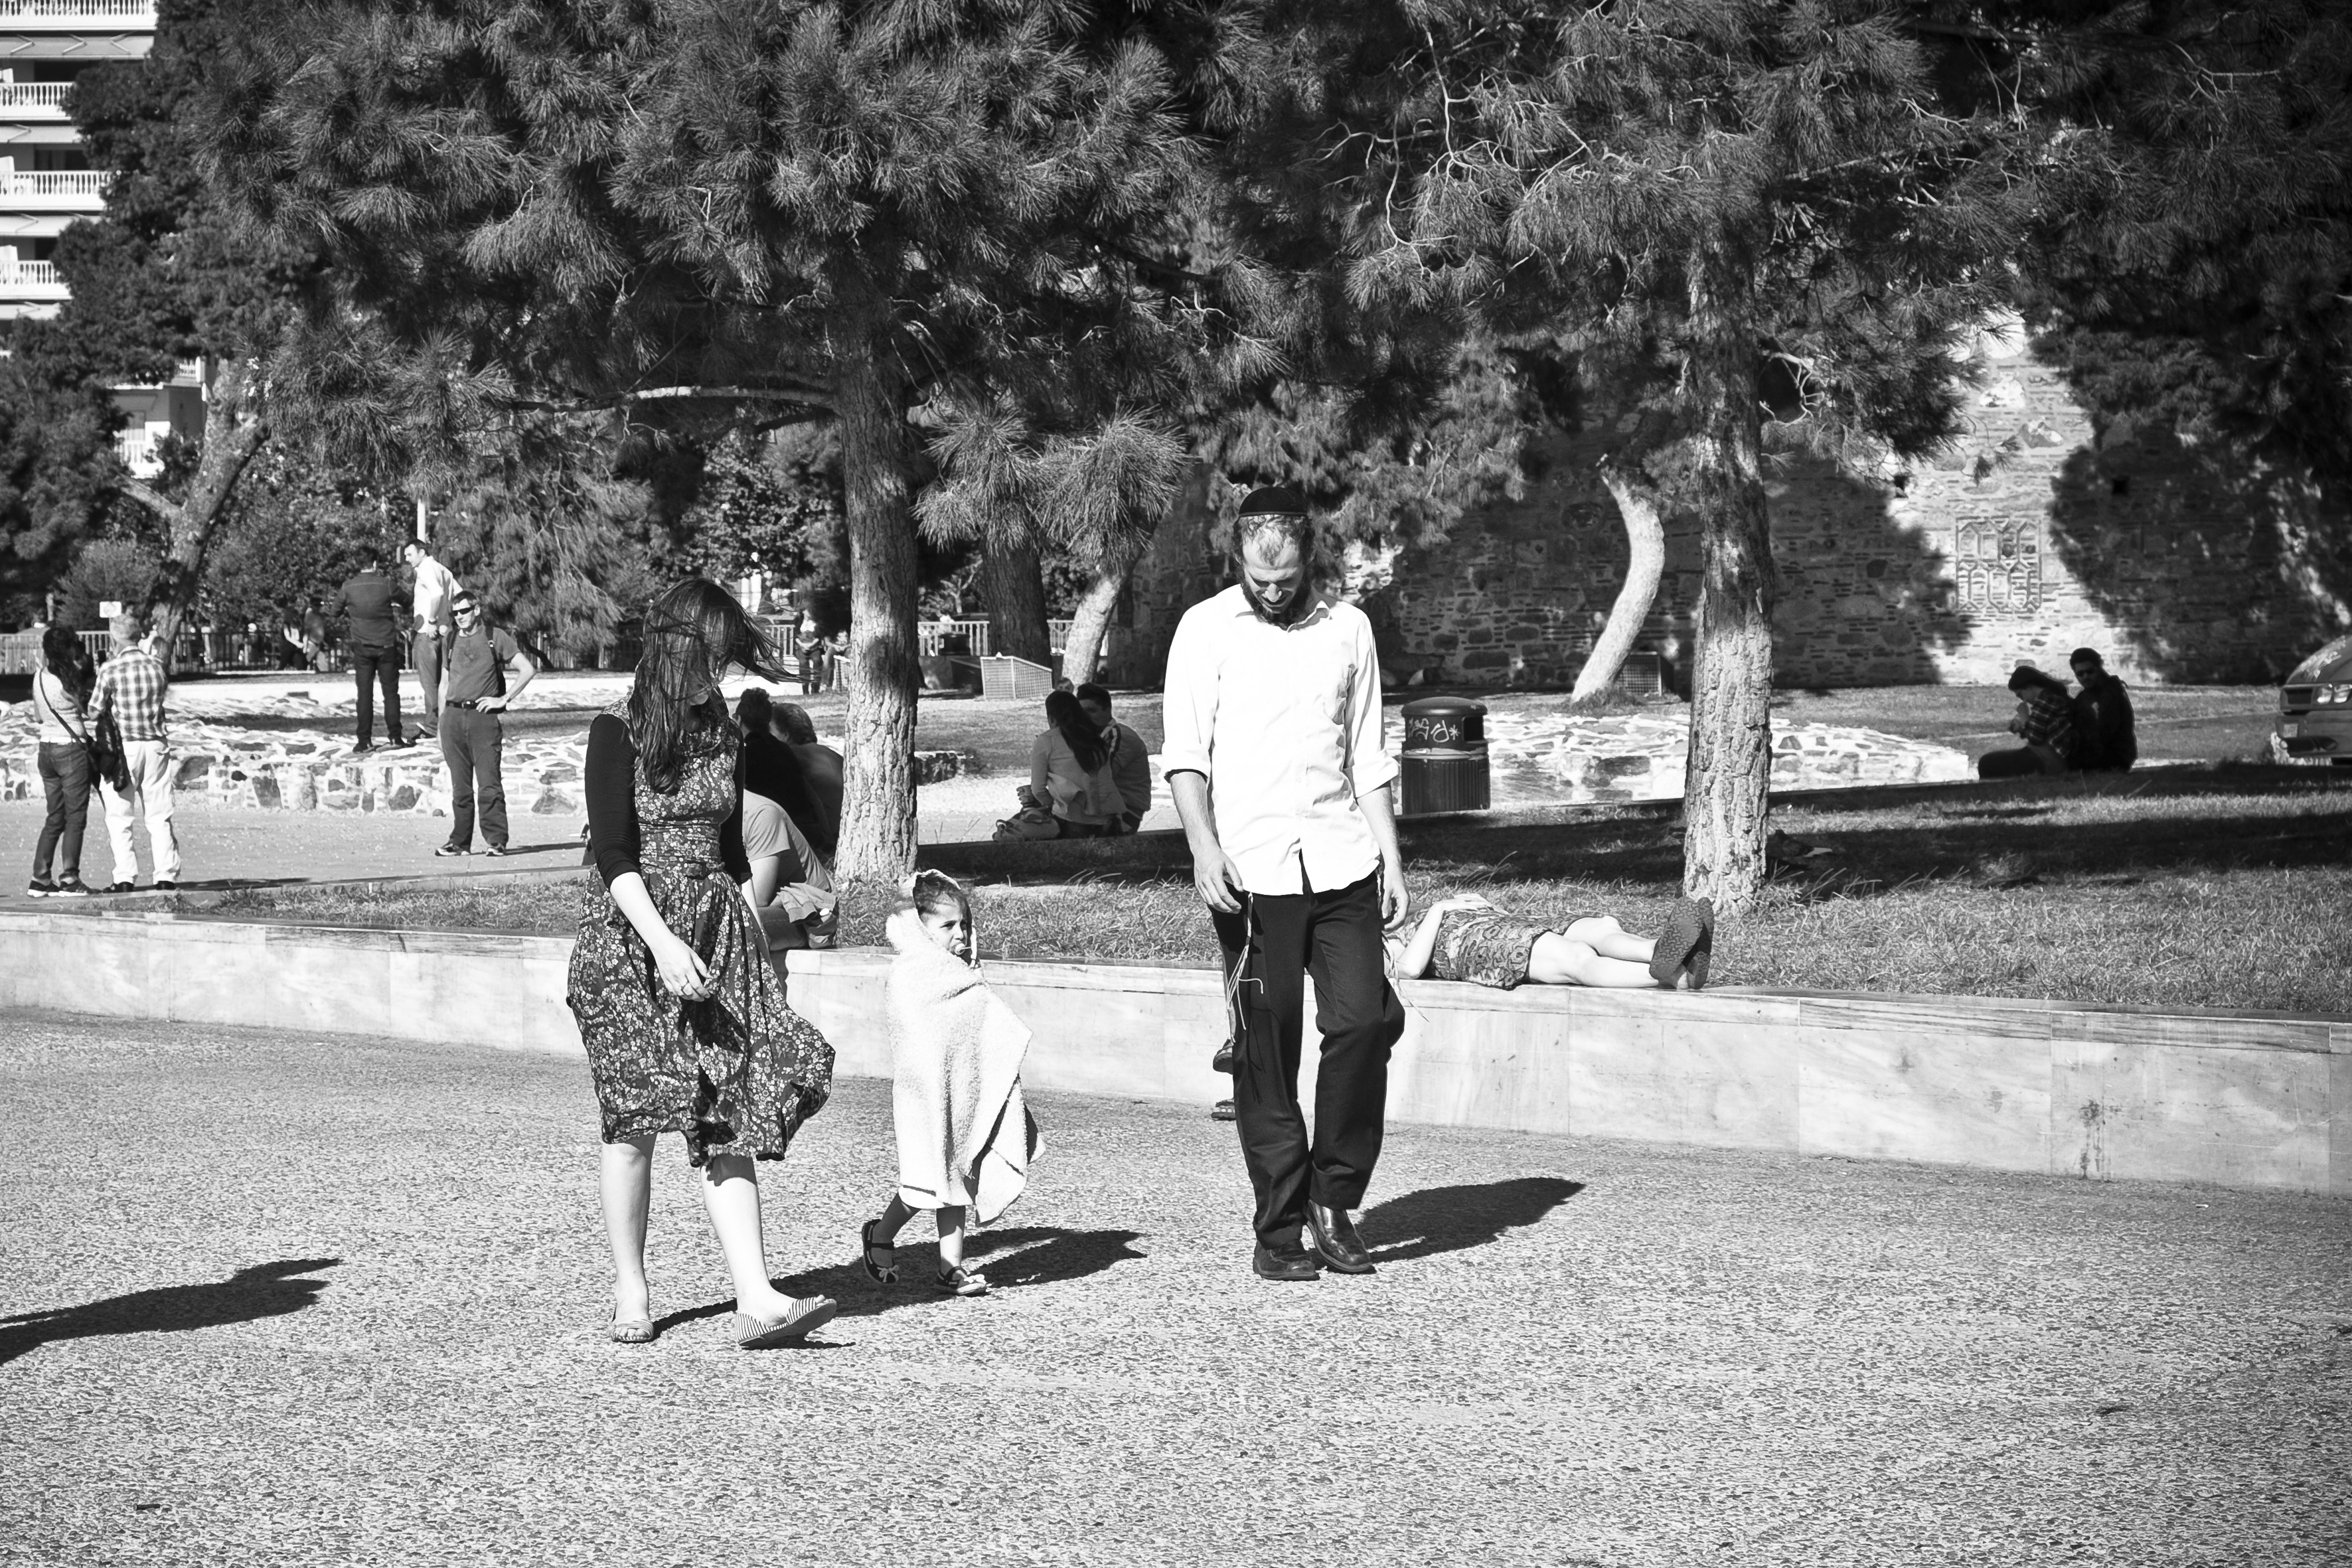
black and white, people, white, street, photography, urban, travel, fujifilm, black, monochrome, bw, blackandwhite, blackwhite, photograph, noiretblanc, greece, fuji, fujix, macedonia, thessaloniki, fujixe1, monochrome photography